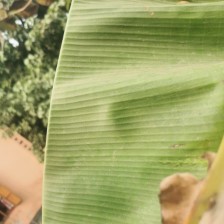
Label: healthy